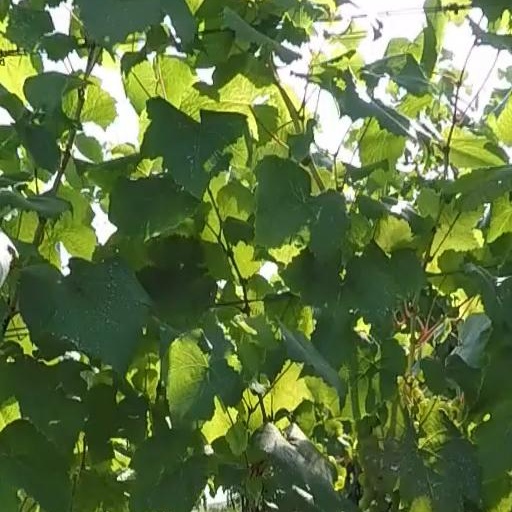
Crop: grape